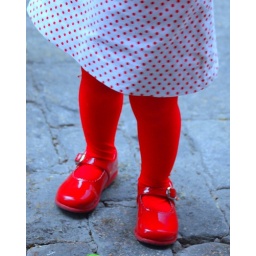
Little girl in red in Seville